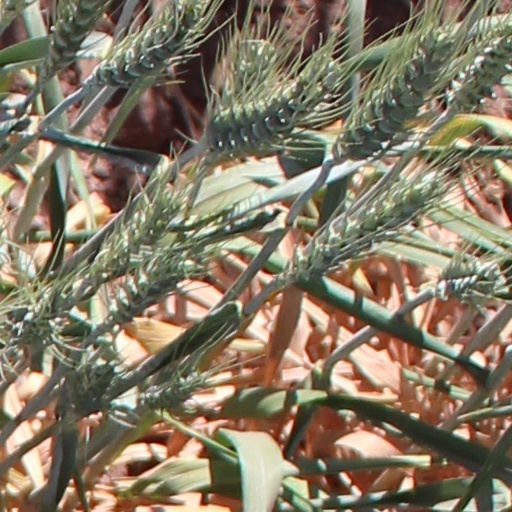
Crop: wheat